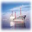
Label: ship